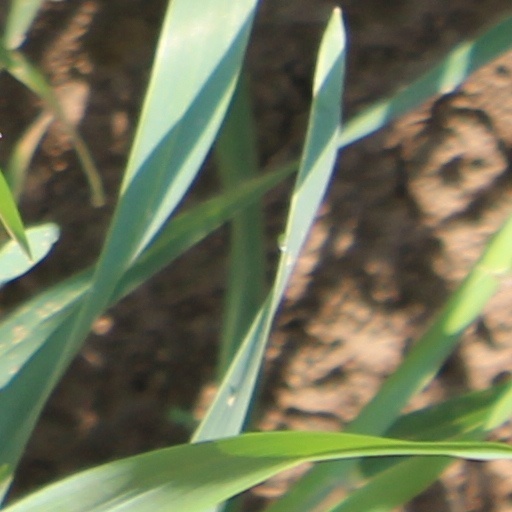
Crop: wheat